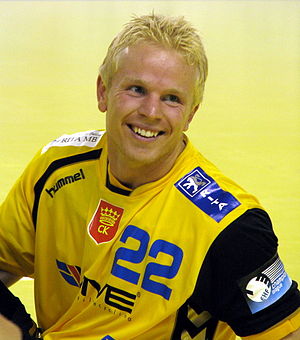
Henrik Knudsen (født 1982)
Henrik Hecht Knudsen er en dansk håndboldspiller, der spiller som playmaker for den norske ligaklub Stord HK. Af danske klubber har han spillet for blandt andet KIF Kolding og Bjerringbro-Silkeborg, og har også optrådt for svenske, tyske og polske klubber.